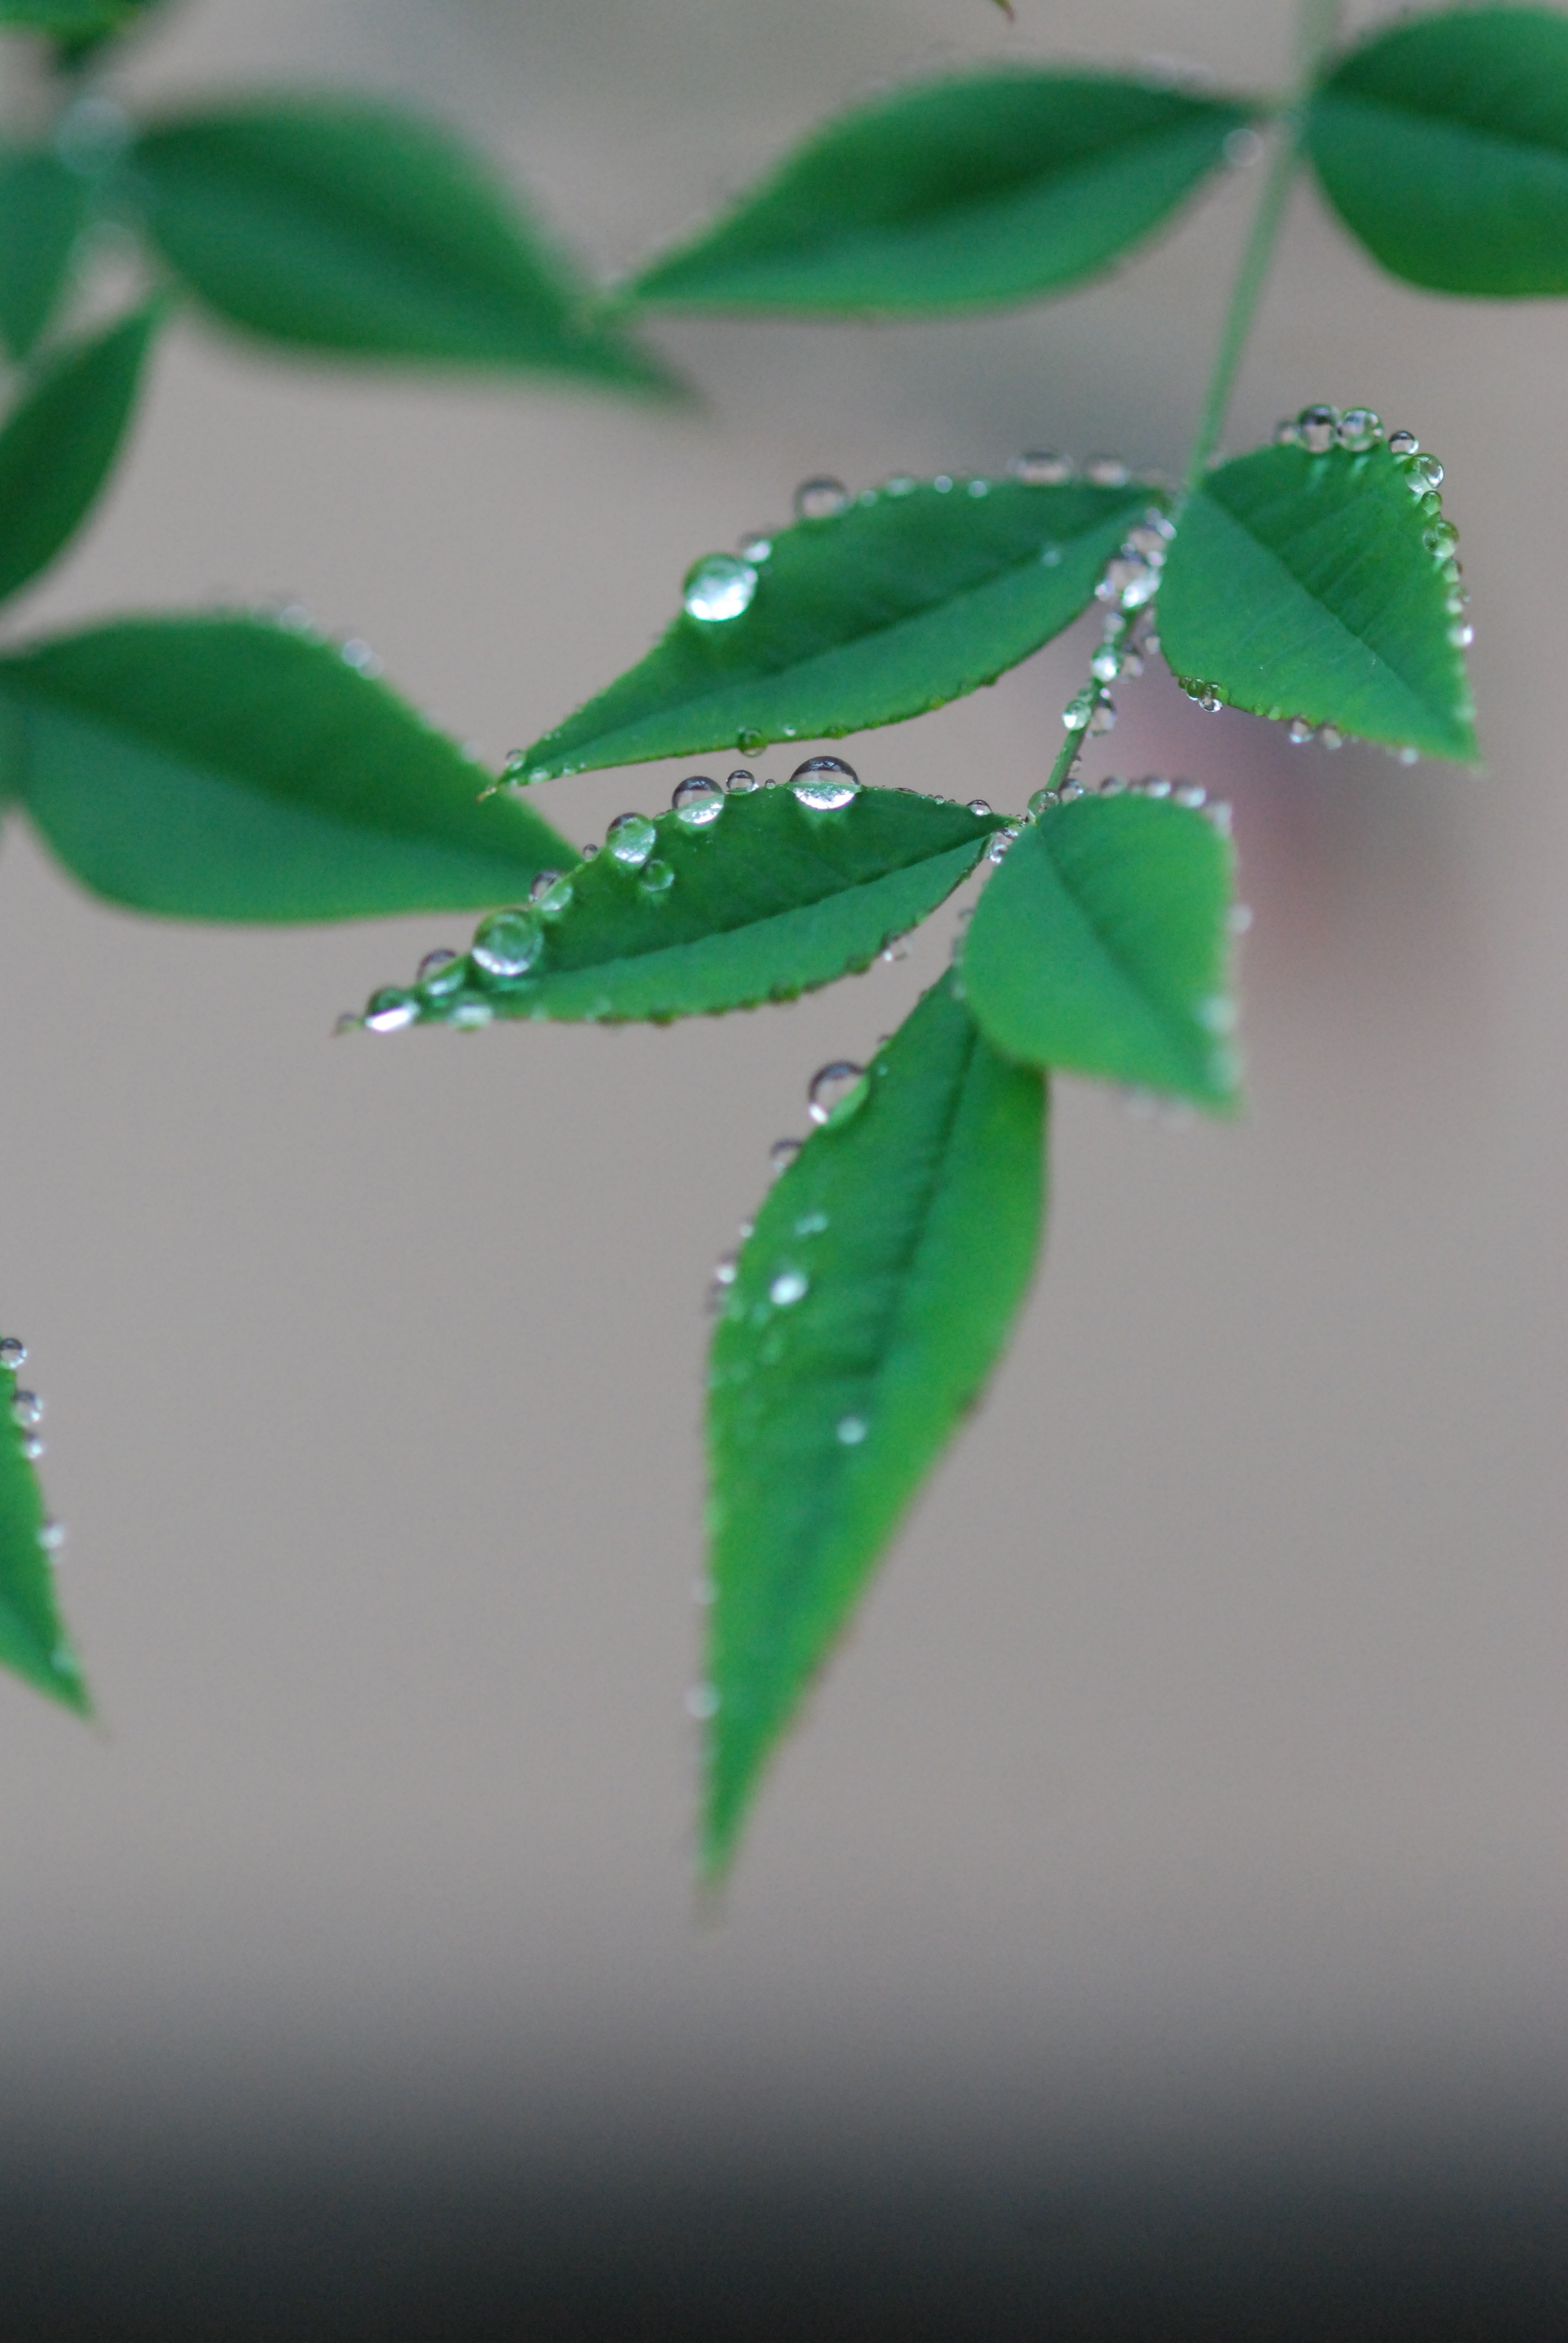
tree, branch, plant, leaf, flower, petal, spring, green, natural, flora, close up, drop of water, macro photography, in the early summer, plant stem, land plant, southern sky